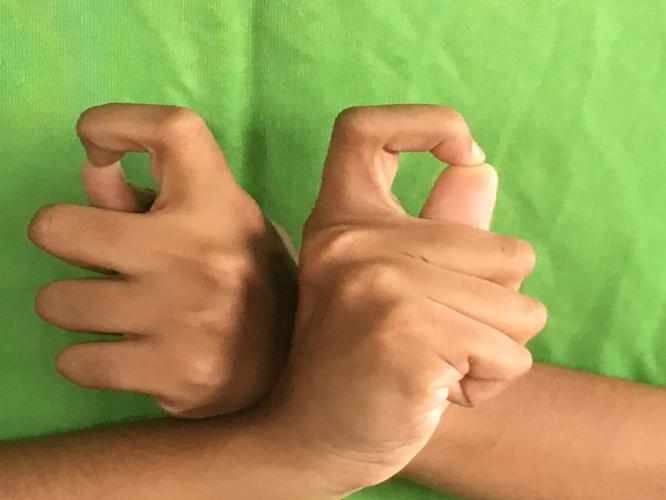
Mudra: Berunda
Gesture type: double_hand